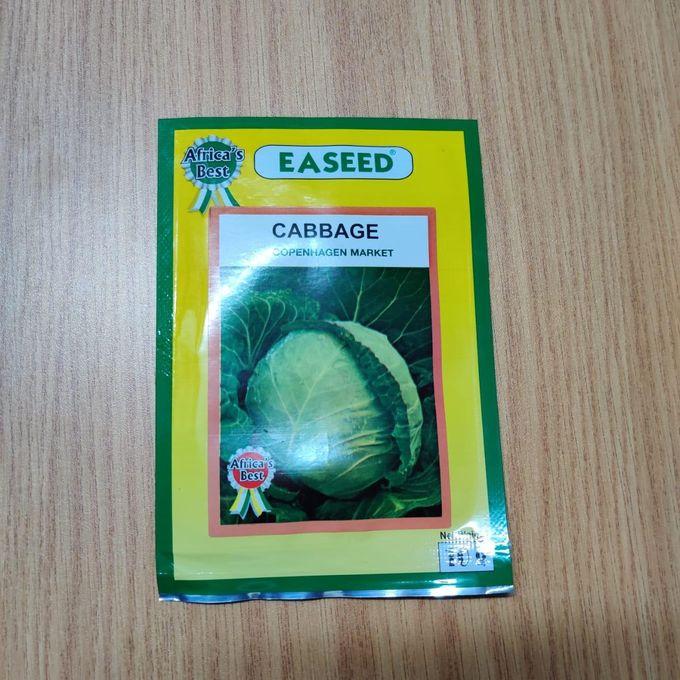
Barabara nyembamba, ikiwa inapita katika mandhari nzuri na ya kuvutia ya vilima vingi vidogo vilivyofunikwa na misitu ya miti ya rangi ya kijani.